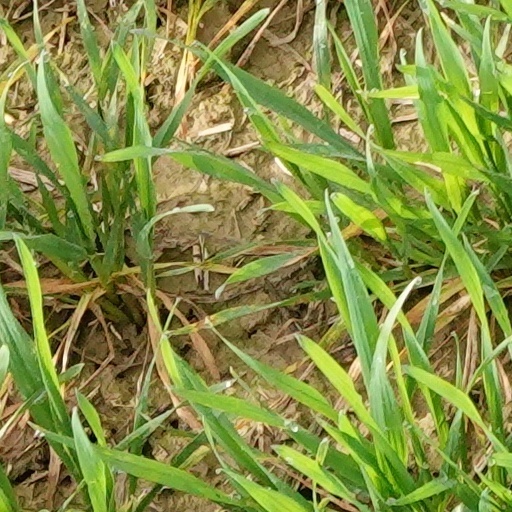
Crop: wheat